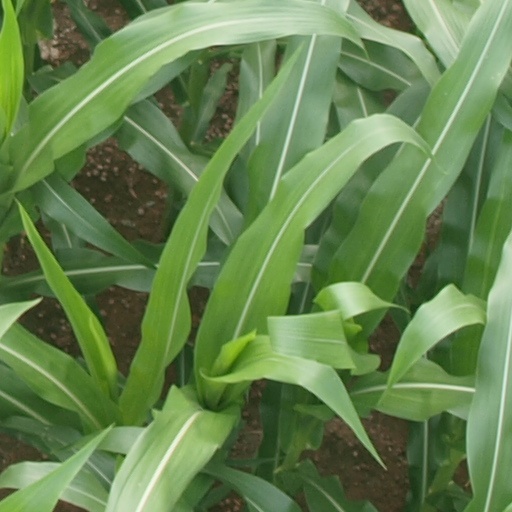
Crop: maize; corn